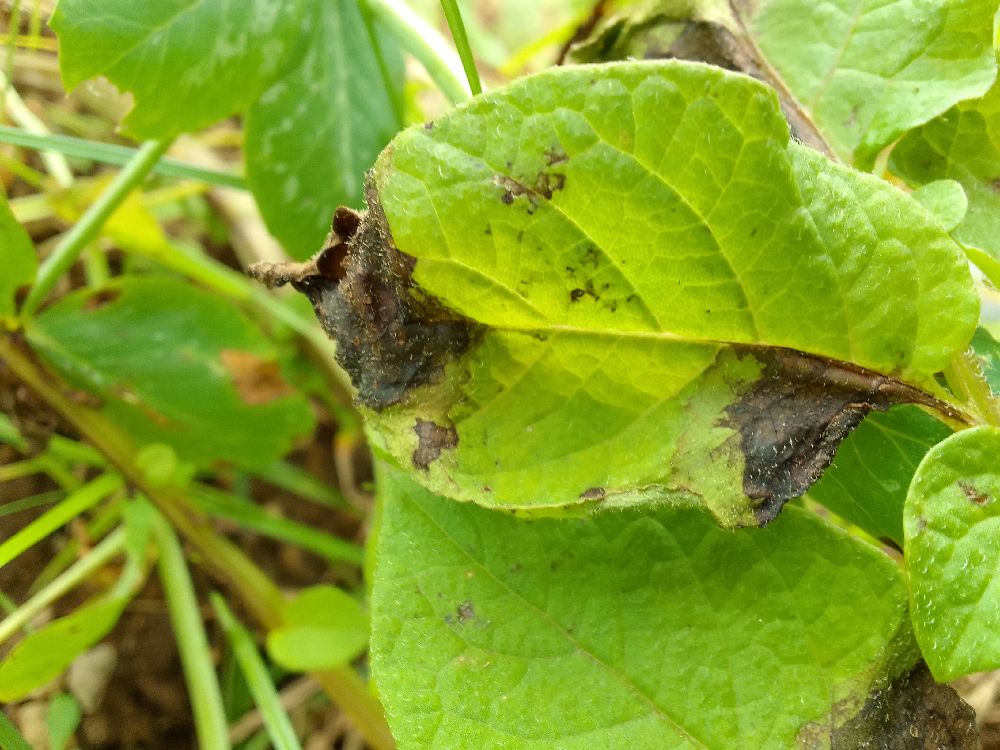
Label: Late blight